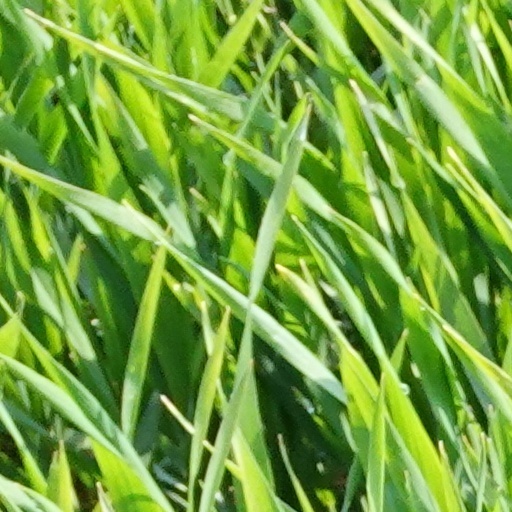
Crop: wheat